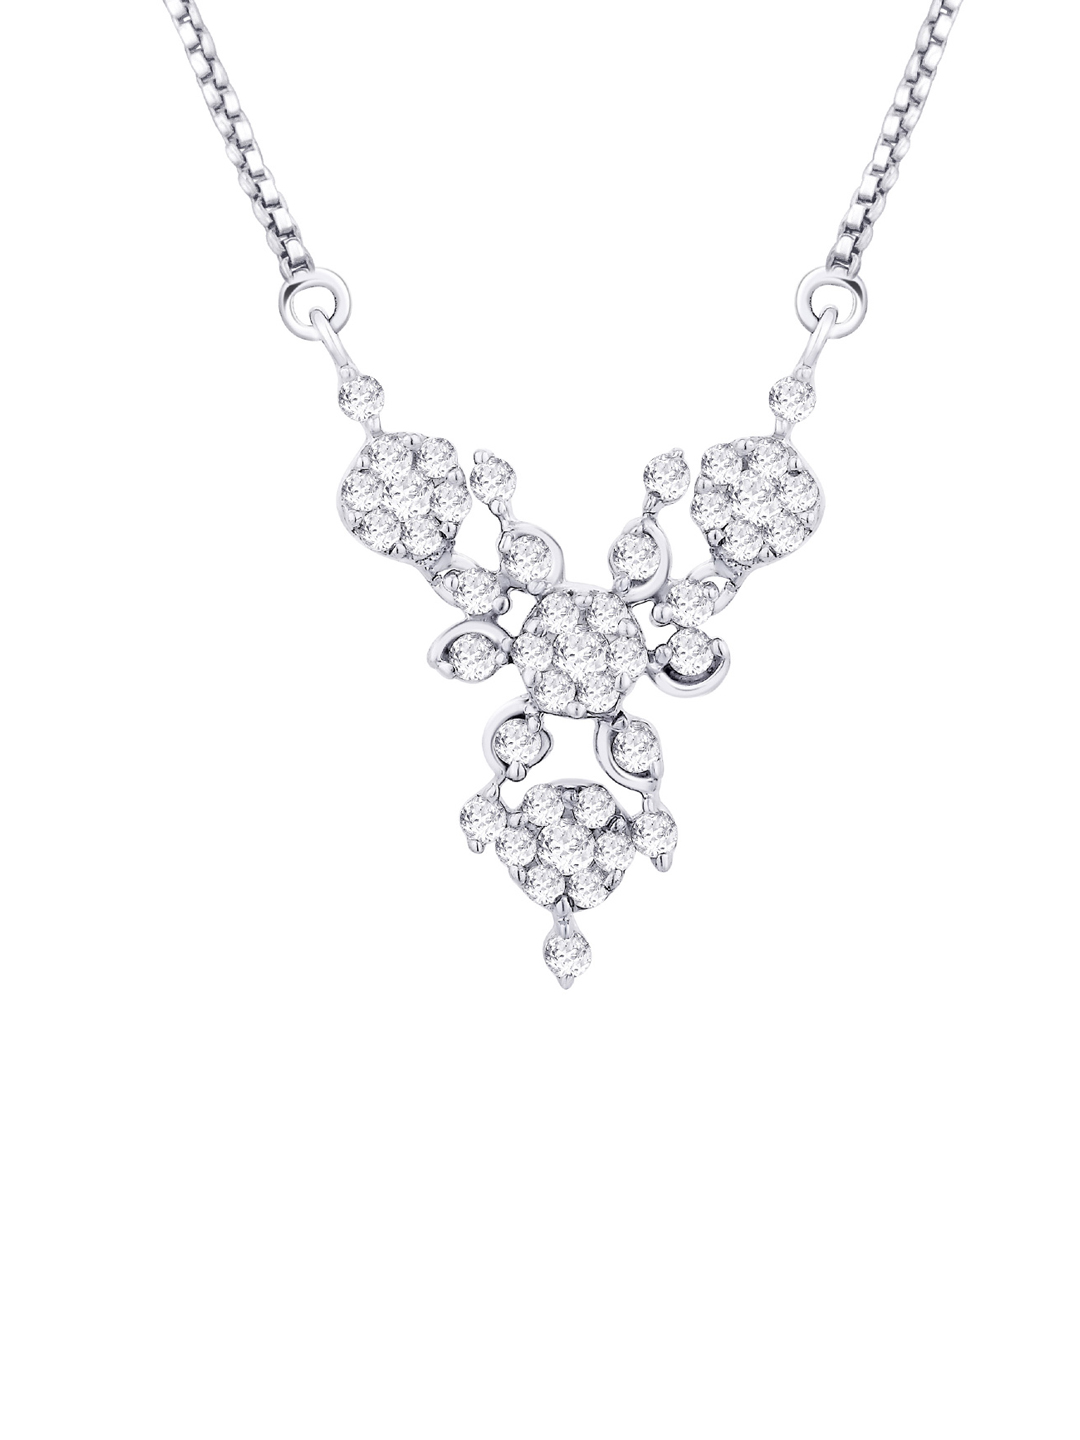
Lucera Women Silver Pendant
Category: Accessories / Jewellery / Pendant
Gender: Women
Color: Silver
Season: Summer 2015
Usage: Casual